List of mammals of Chile

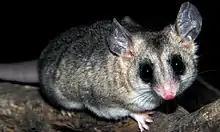
Elegant fat-tailed mouse opossum

Didelphimorphia is the order of common opossums of the Western Hemisphere. Opossums probably diverged from the basic South American marsupials in the late Cretaceous or early Paleocene. They are small to medium-sized marsupials, about the size of a large house cat, with a long snout and prehensile tail.